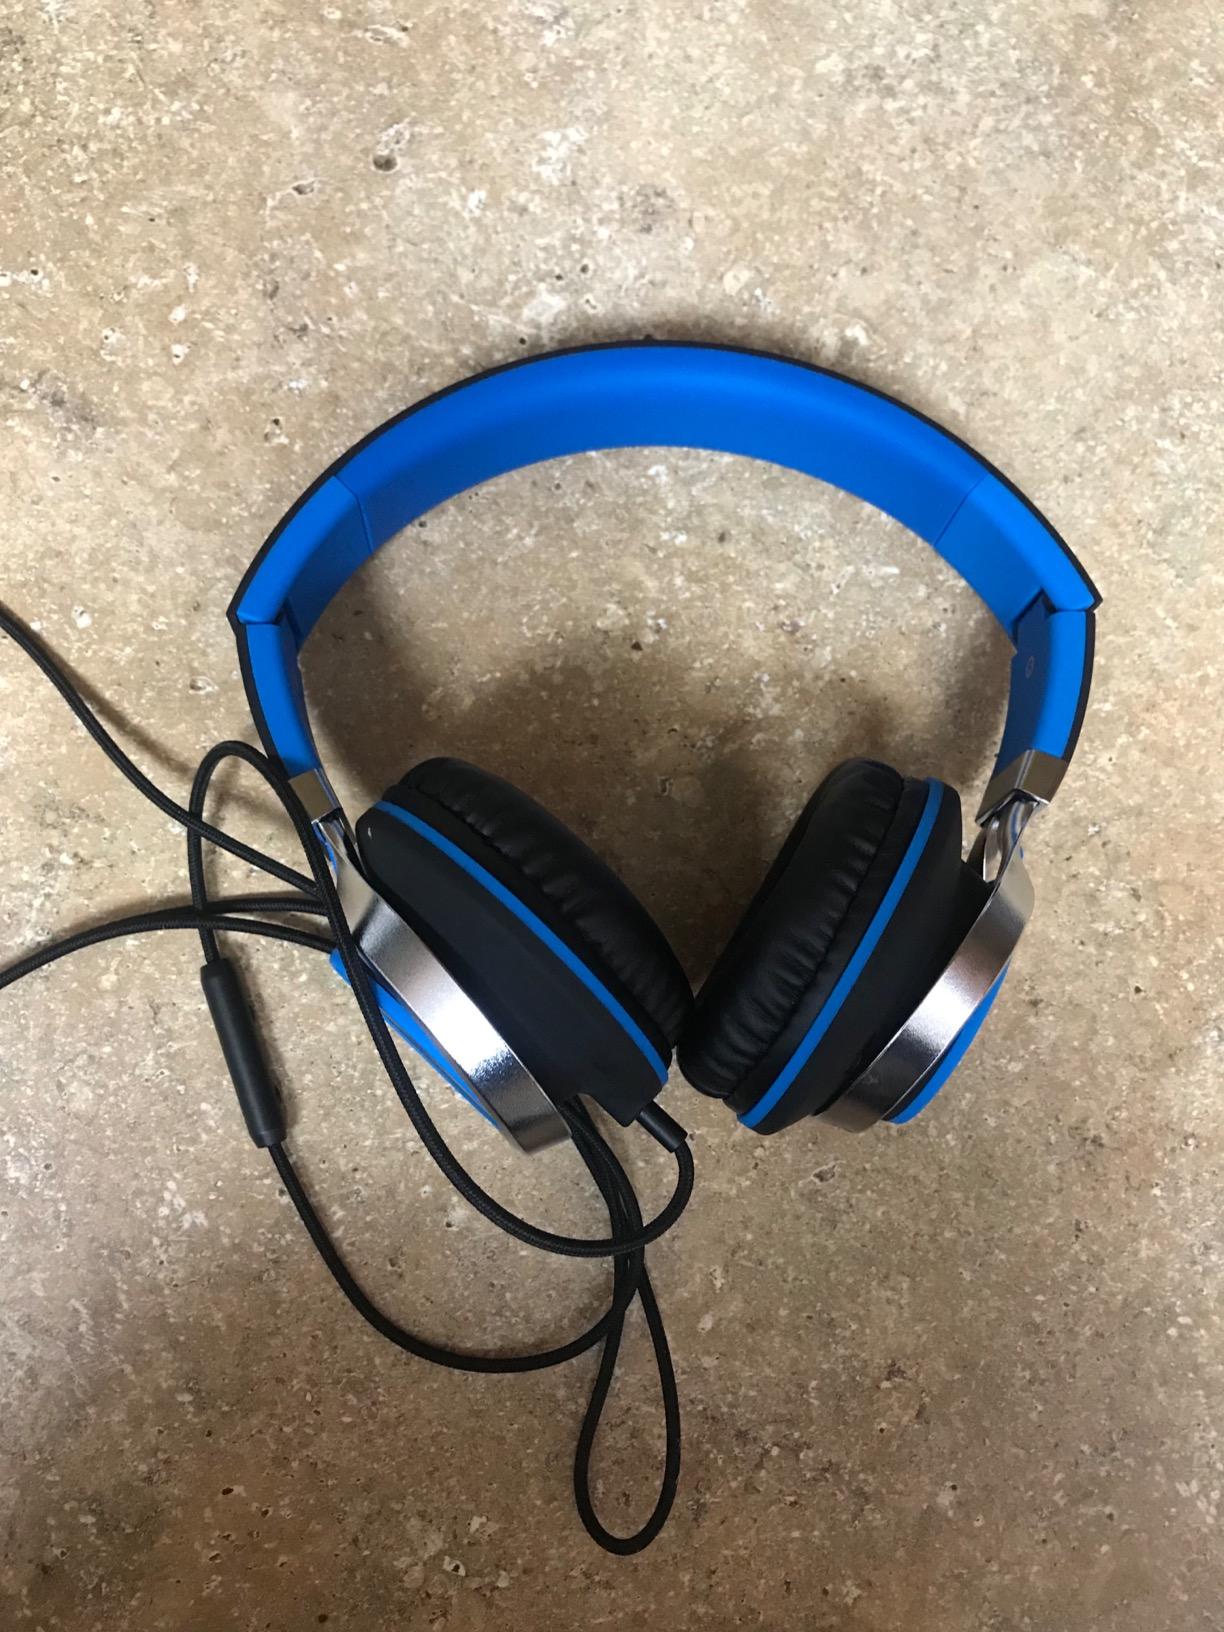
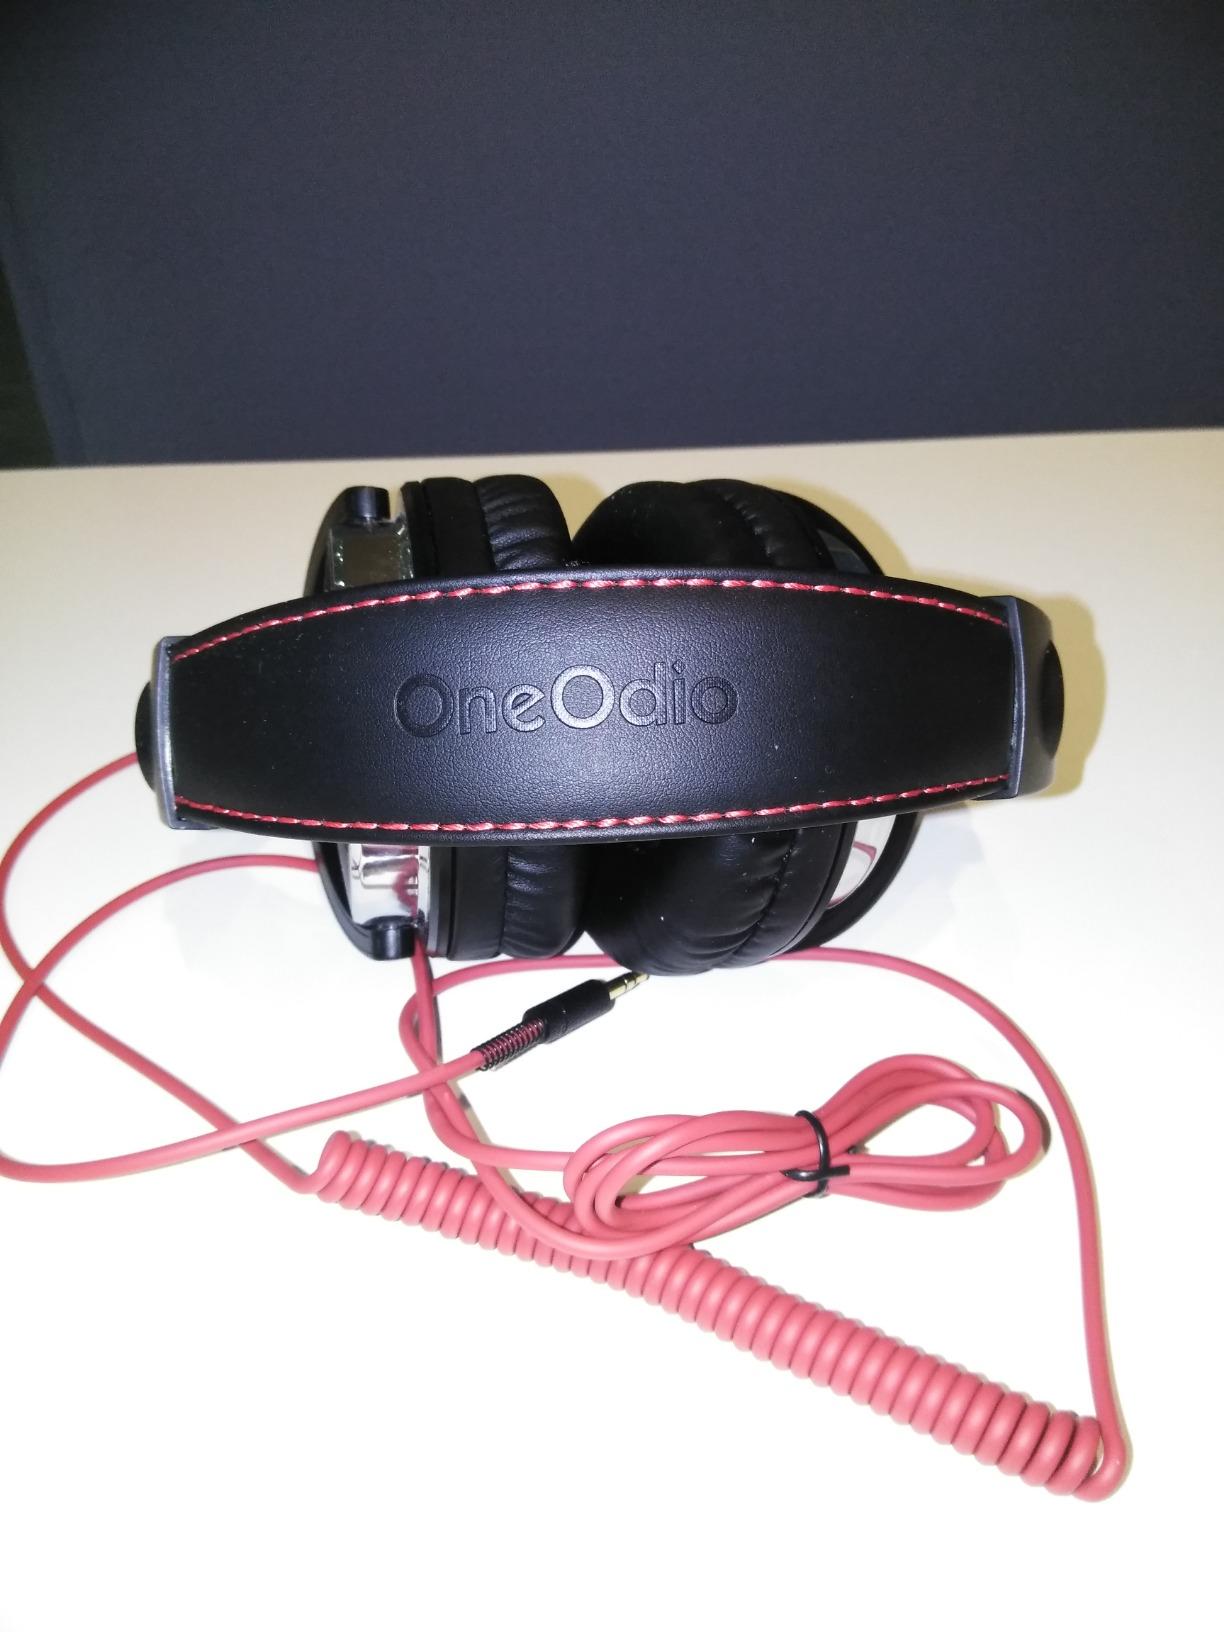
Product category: headphones
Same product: no